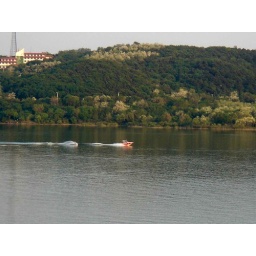
the boat from our deck in the big lake